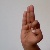
The image shows a hand gesture representing the letter 'F' in Indian Sign Language.